Israeli Combat Engineering Corps

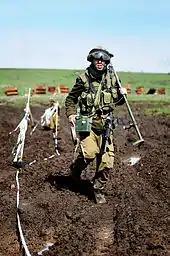
Combat Engineer in training

On 7 October 2000 three Israeli combat engineering soldiers were abducted by Hezbollah from the Shebaa Farms, in the Golan Heights. The soldiers, Beni Avraham, Adi Avitan and Omar Sawaed, suffered fatal injuries during their abduction. Their bodies were retrieved in 2004 in a prisoner swap with Hezbollah.